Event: Nepal Earthquake
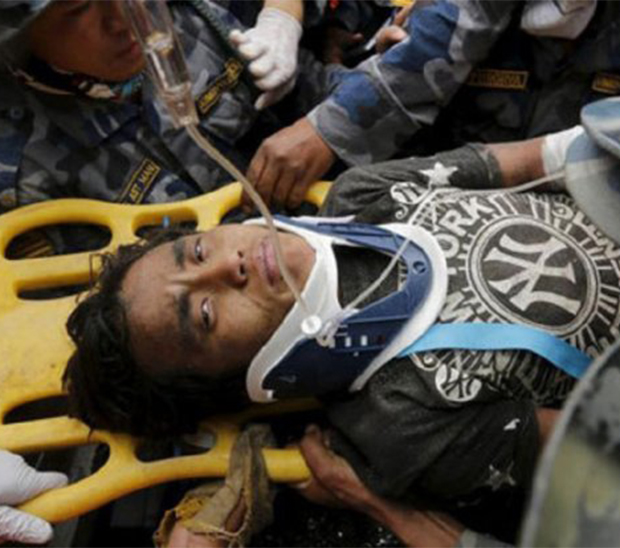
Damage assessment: no_damage